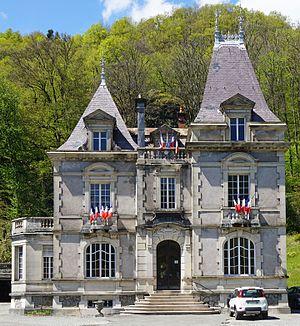
La mairie de Plancher-les-Mines.
Plancher-les-Mines est une commune française de moyenne montagne, située dans le département de la Haute-Saône en région Bourgogne-Franche-Comté. Elle fait partie de la communauté de communes Rahin et Chérimont ainsi que du Massif des Vosges. L'altitude varie de 483 mètres au centre du village à 1 215 mètres. Son histoire est fortement marquée par les mines et les industries de transformation des métaux, elle est connue pour le sommet de la Planche des Belles Filles et sa station de sport d'hiver.